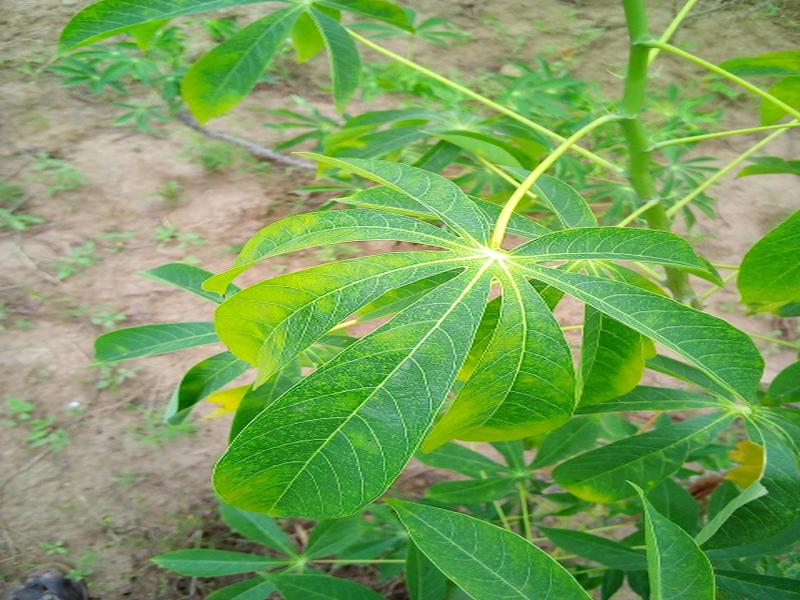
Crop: cassava
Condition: healthy